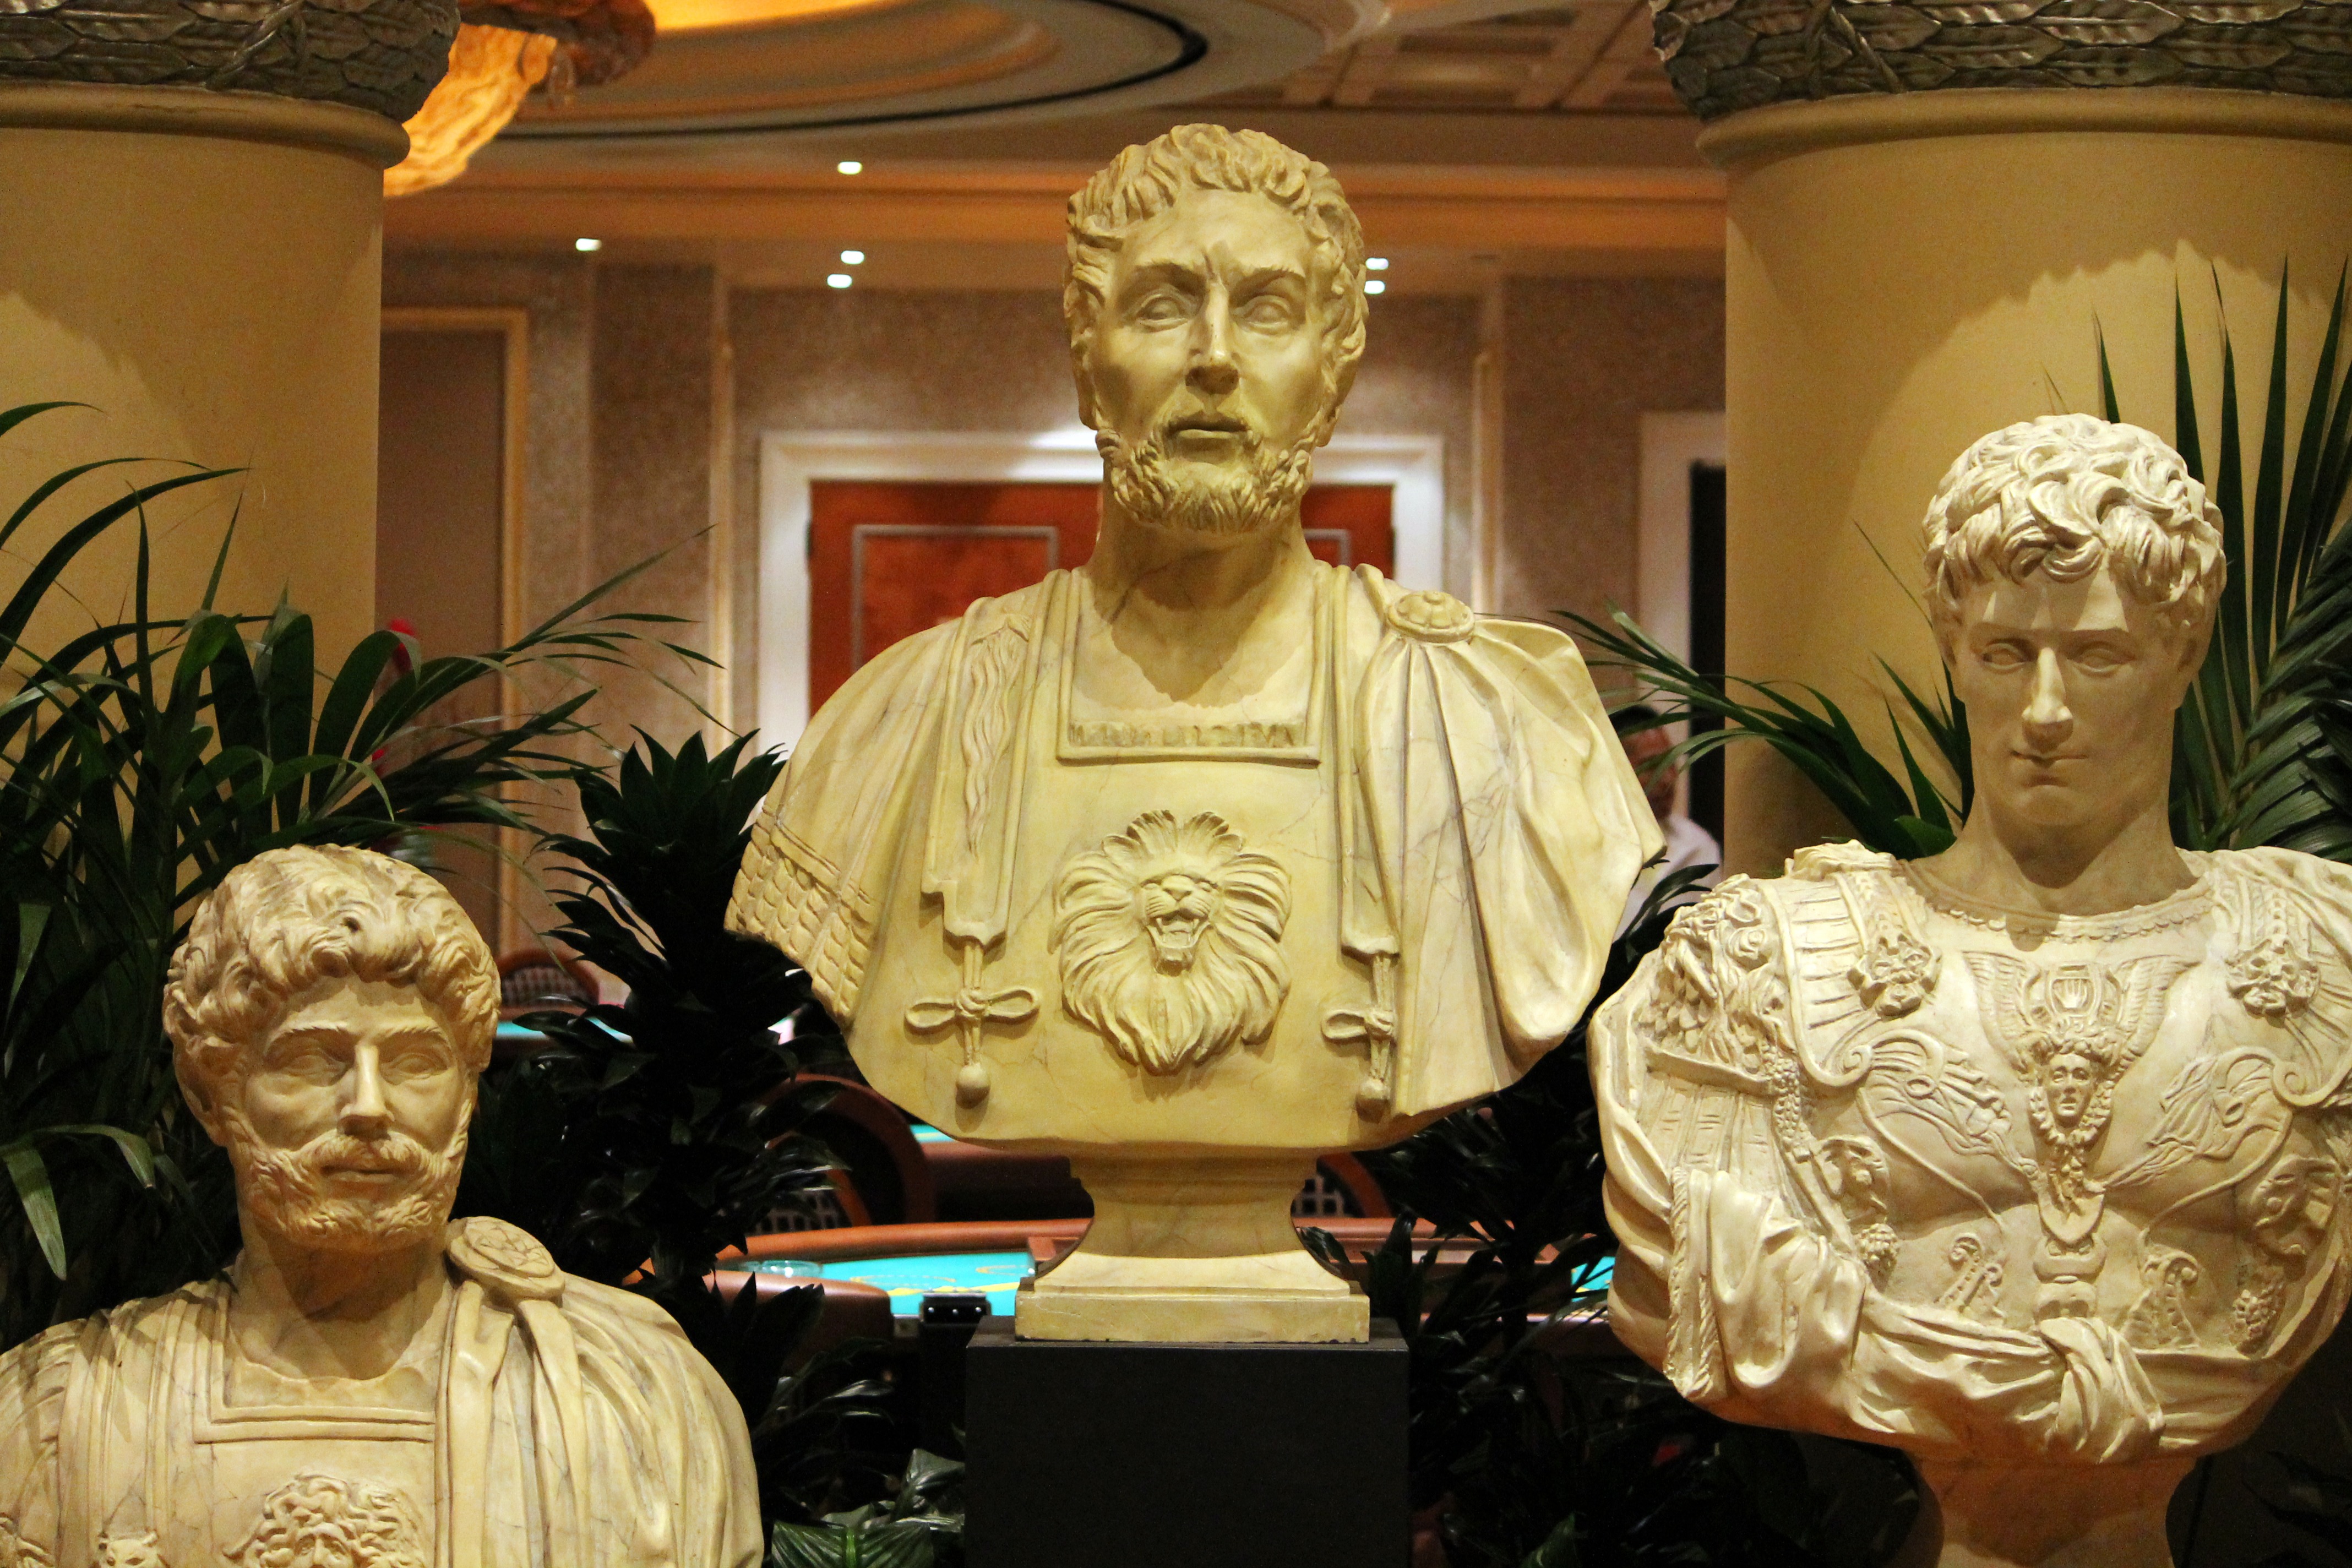
architecture, stone, monument, statue, religion, monarch, sculpture, art, temple, bust, carving, mythology, stone figure, gautama buddha, ancient history, emperors